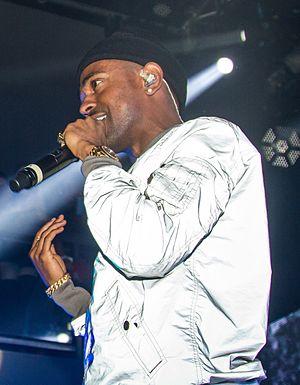
Big Sean, de son vrai nom Sean Michael Leonard Anderson, né le 25 mars 1988 à Santa Monica, en Californie, est un rappeur américain. Big Sean signe au label GOOD Music dirigé par Kanye West en 2007, Def Jam Recordings en 2008, et Roc Nation en 2014. Après la publication de plusieurs mixtapes, Big Sean publie son premier album, Finally Famous en 2011. Il publie son deuxième album, Hall of Fame, le 27 août 2013. Le troisième album de Big Sean, Dark Sky Paradise, est publié en 2015, et lui fait atteindre la première place du Billboard 200, exploit qu'il réaccomplit en 2017 avec son quatrième album studio intitulé I Decided.